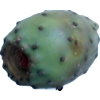
Label: cactus_fruit_green